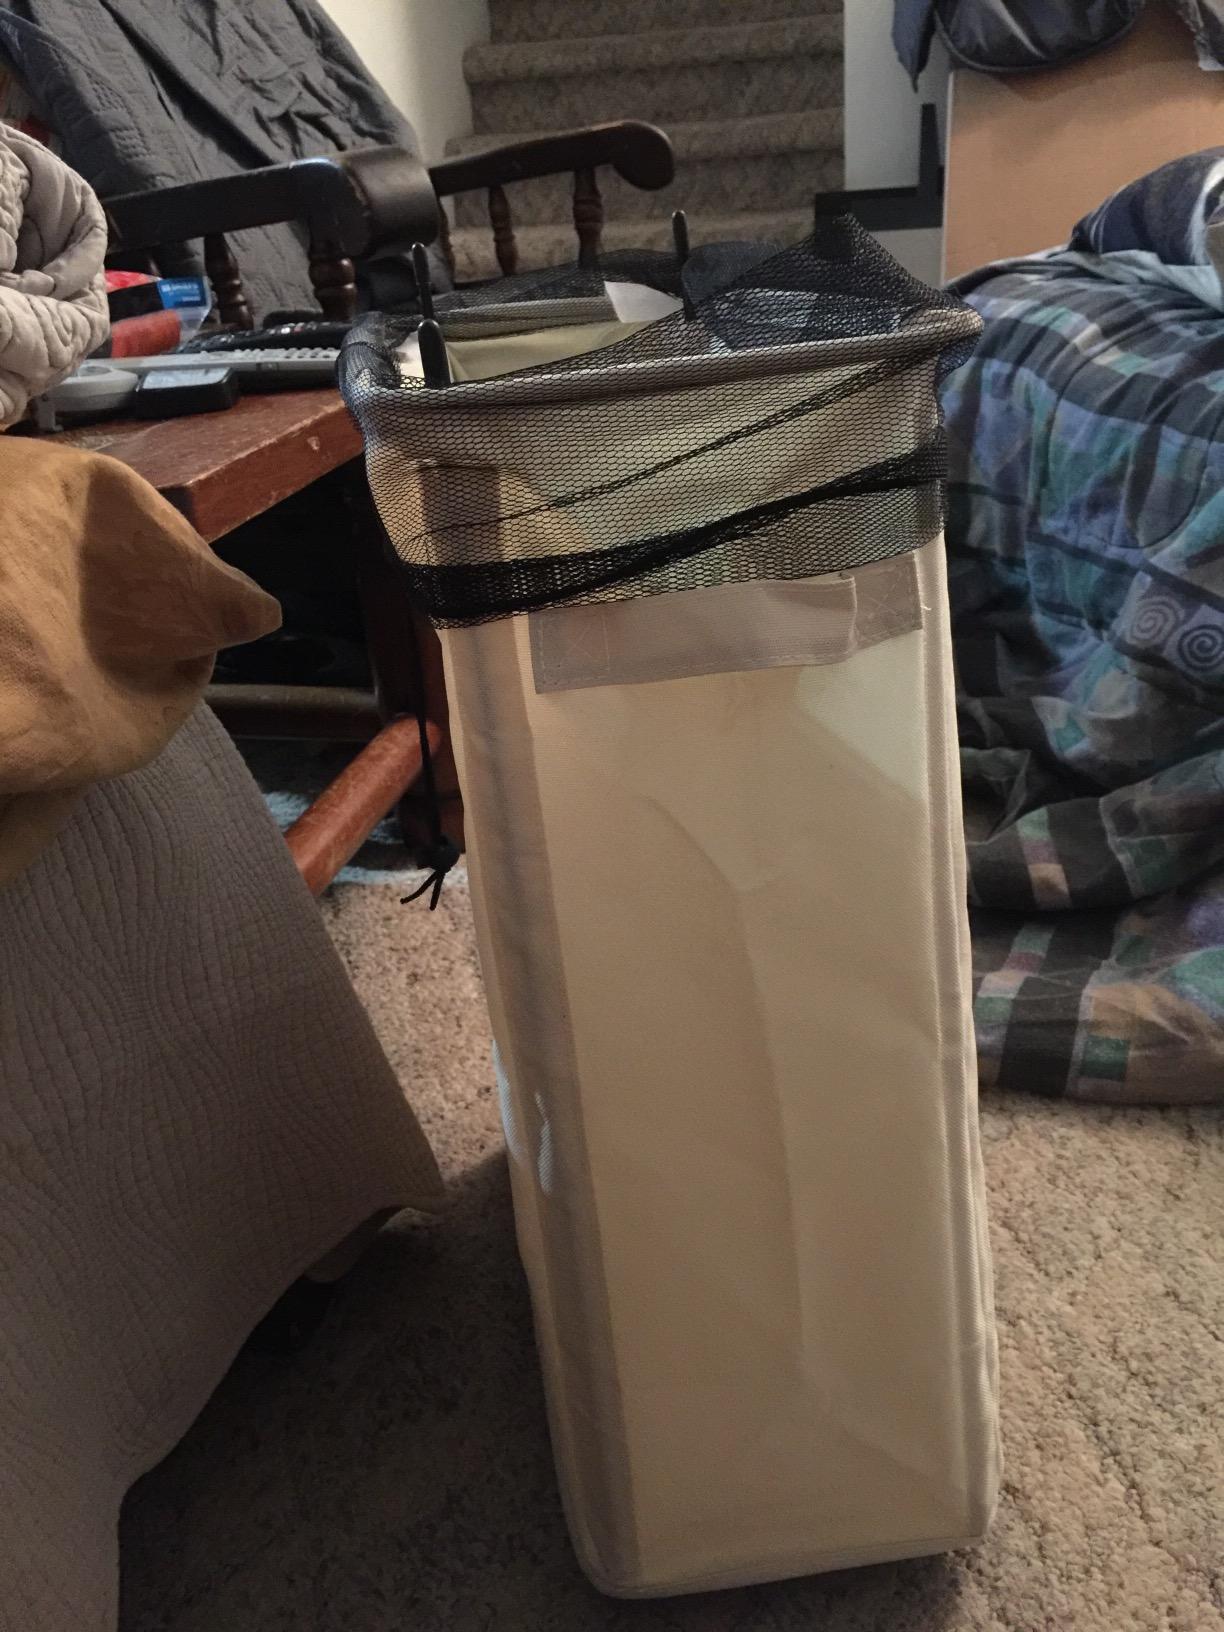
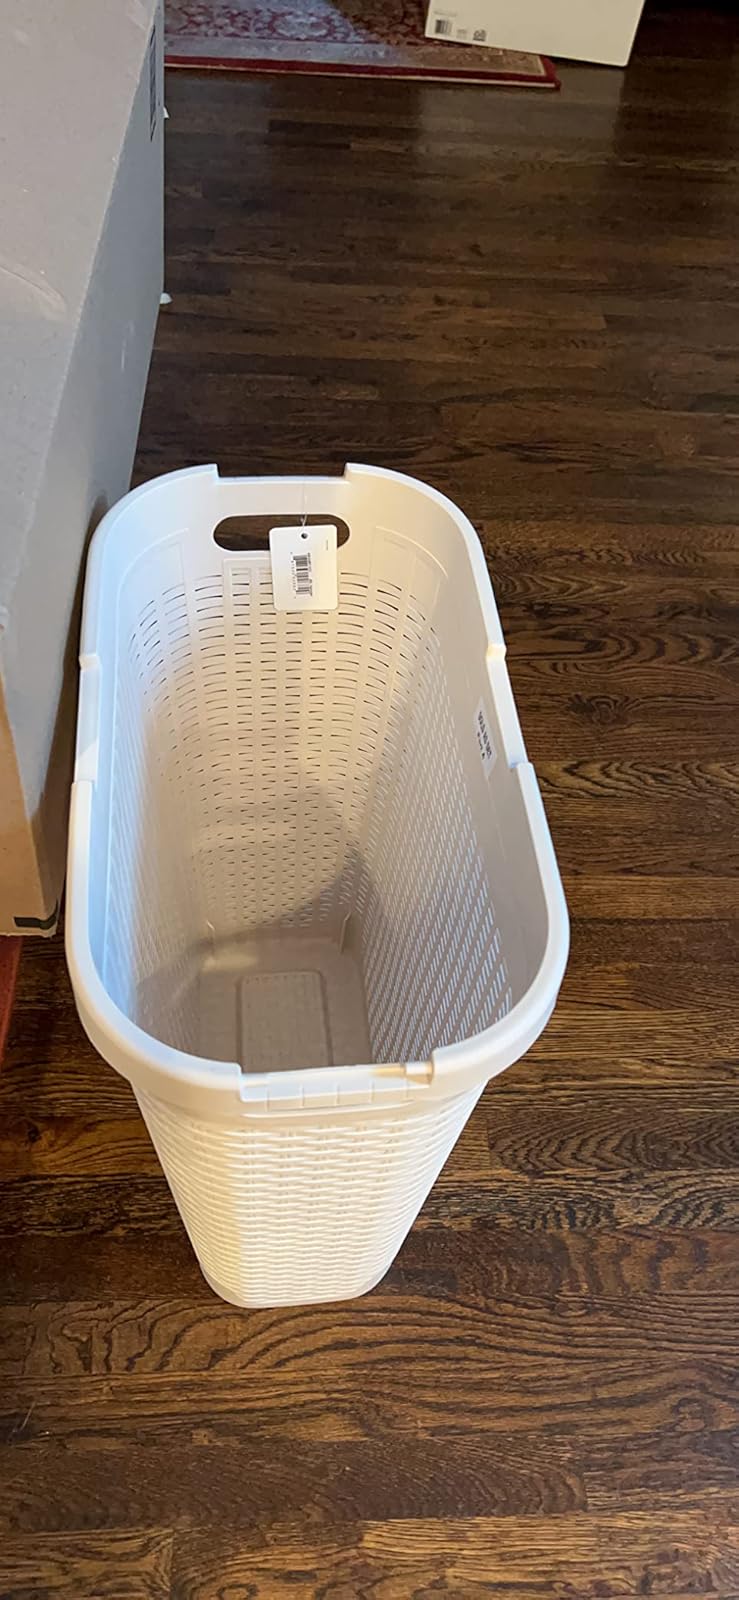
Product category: items_hamper
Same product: no